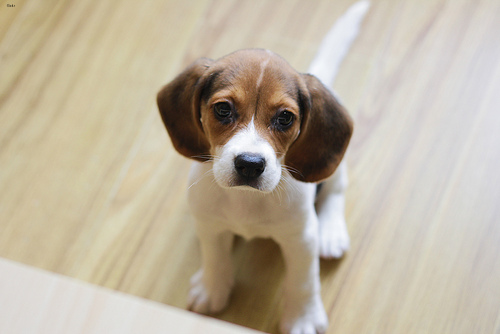
Breed: beagle